Berwick Area School District

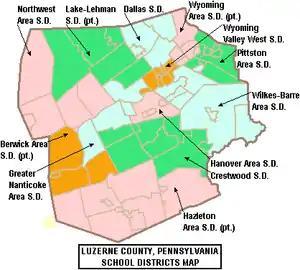
Location of Berwick Area School District in Luzerne County

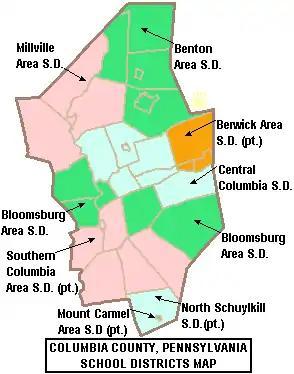
Location of Berwick Area School District in Columbia County

The Berwick Area School District is a midsized, rural, public school district. Berwick Area School District encompasses approximately , spanning portions of two central Pennsylvania counties. In Columbia County it covers the Boroughs of Berwick and Briar Creek and Briar Creek Township. In Luzerne County it covers the Borough of Nescopeck and Hollenback Township, Nescopeck Township and Salem Township. According to 2000 federal census data, it served a resident population of 22,622. By 2010, the district's population had declined to 22,332 people. The educational attainment levels for the school district population (25 years old and over) were 82.1% high school graduates and 13.7% college graduates. The district is one of the 500 public school districts of Pennsylvania.